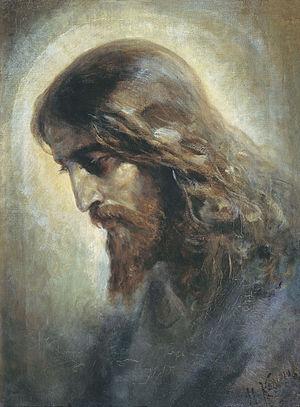
Nikolaï Andreïevitch Kochelev, né le 3 mai 1840 dans le village de Serman du gouvernement de Penza et mort en 1918 à Petrograd, est un peintre russe dans le genre historiciste. Il est renommé pour sa peinture de genre, ses portraits, ses scènes religieuses.
La théologie catholique est l'écoute, l'analyse, l'interprétation, l'explicitation et l'étude méthodique de l'auto-Révélation de Dieu en Jésus-Christ, par un sujet croyant catholique qui, d’une manière rationnelle, veut approfondir l’intelligence de la foi chrétienne.
L’Église catholique, ou sainte Église catholique, apostolique et romaine, est l'institution rassemblant l'ensemble des catholiques, c'est-à-dire tous les chrétiens en communion avec le pape et les évêques. En plus d'être l'ensemble des baptisés, elle est aussi une institution et un clergé organisés de façon hiérarchique. Pour les catholiques, Jésus-Christ est le chef de l'Église.